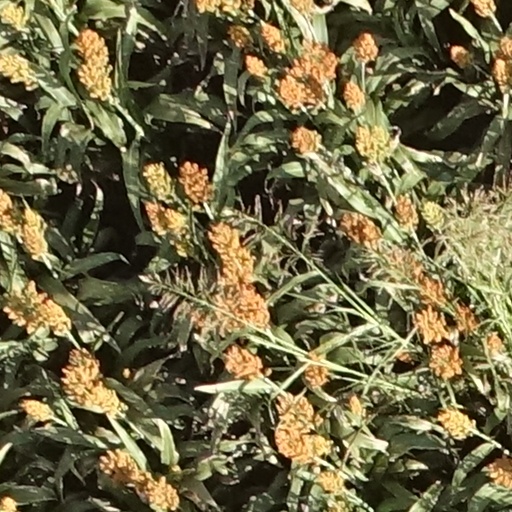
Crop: sorghum